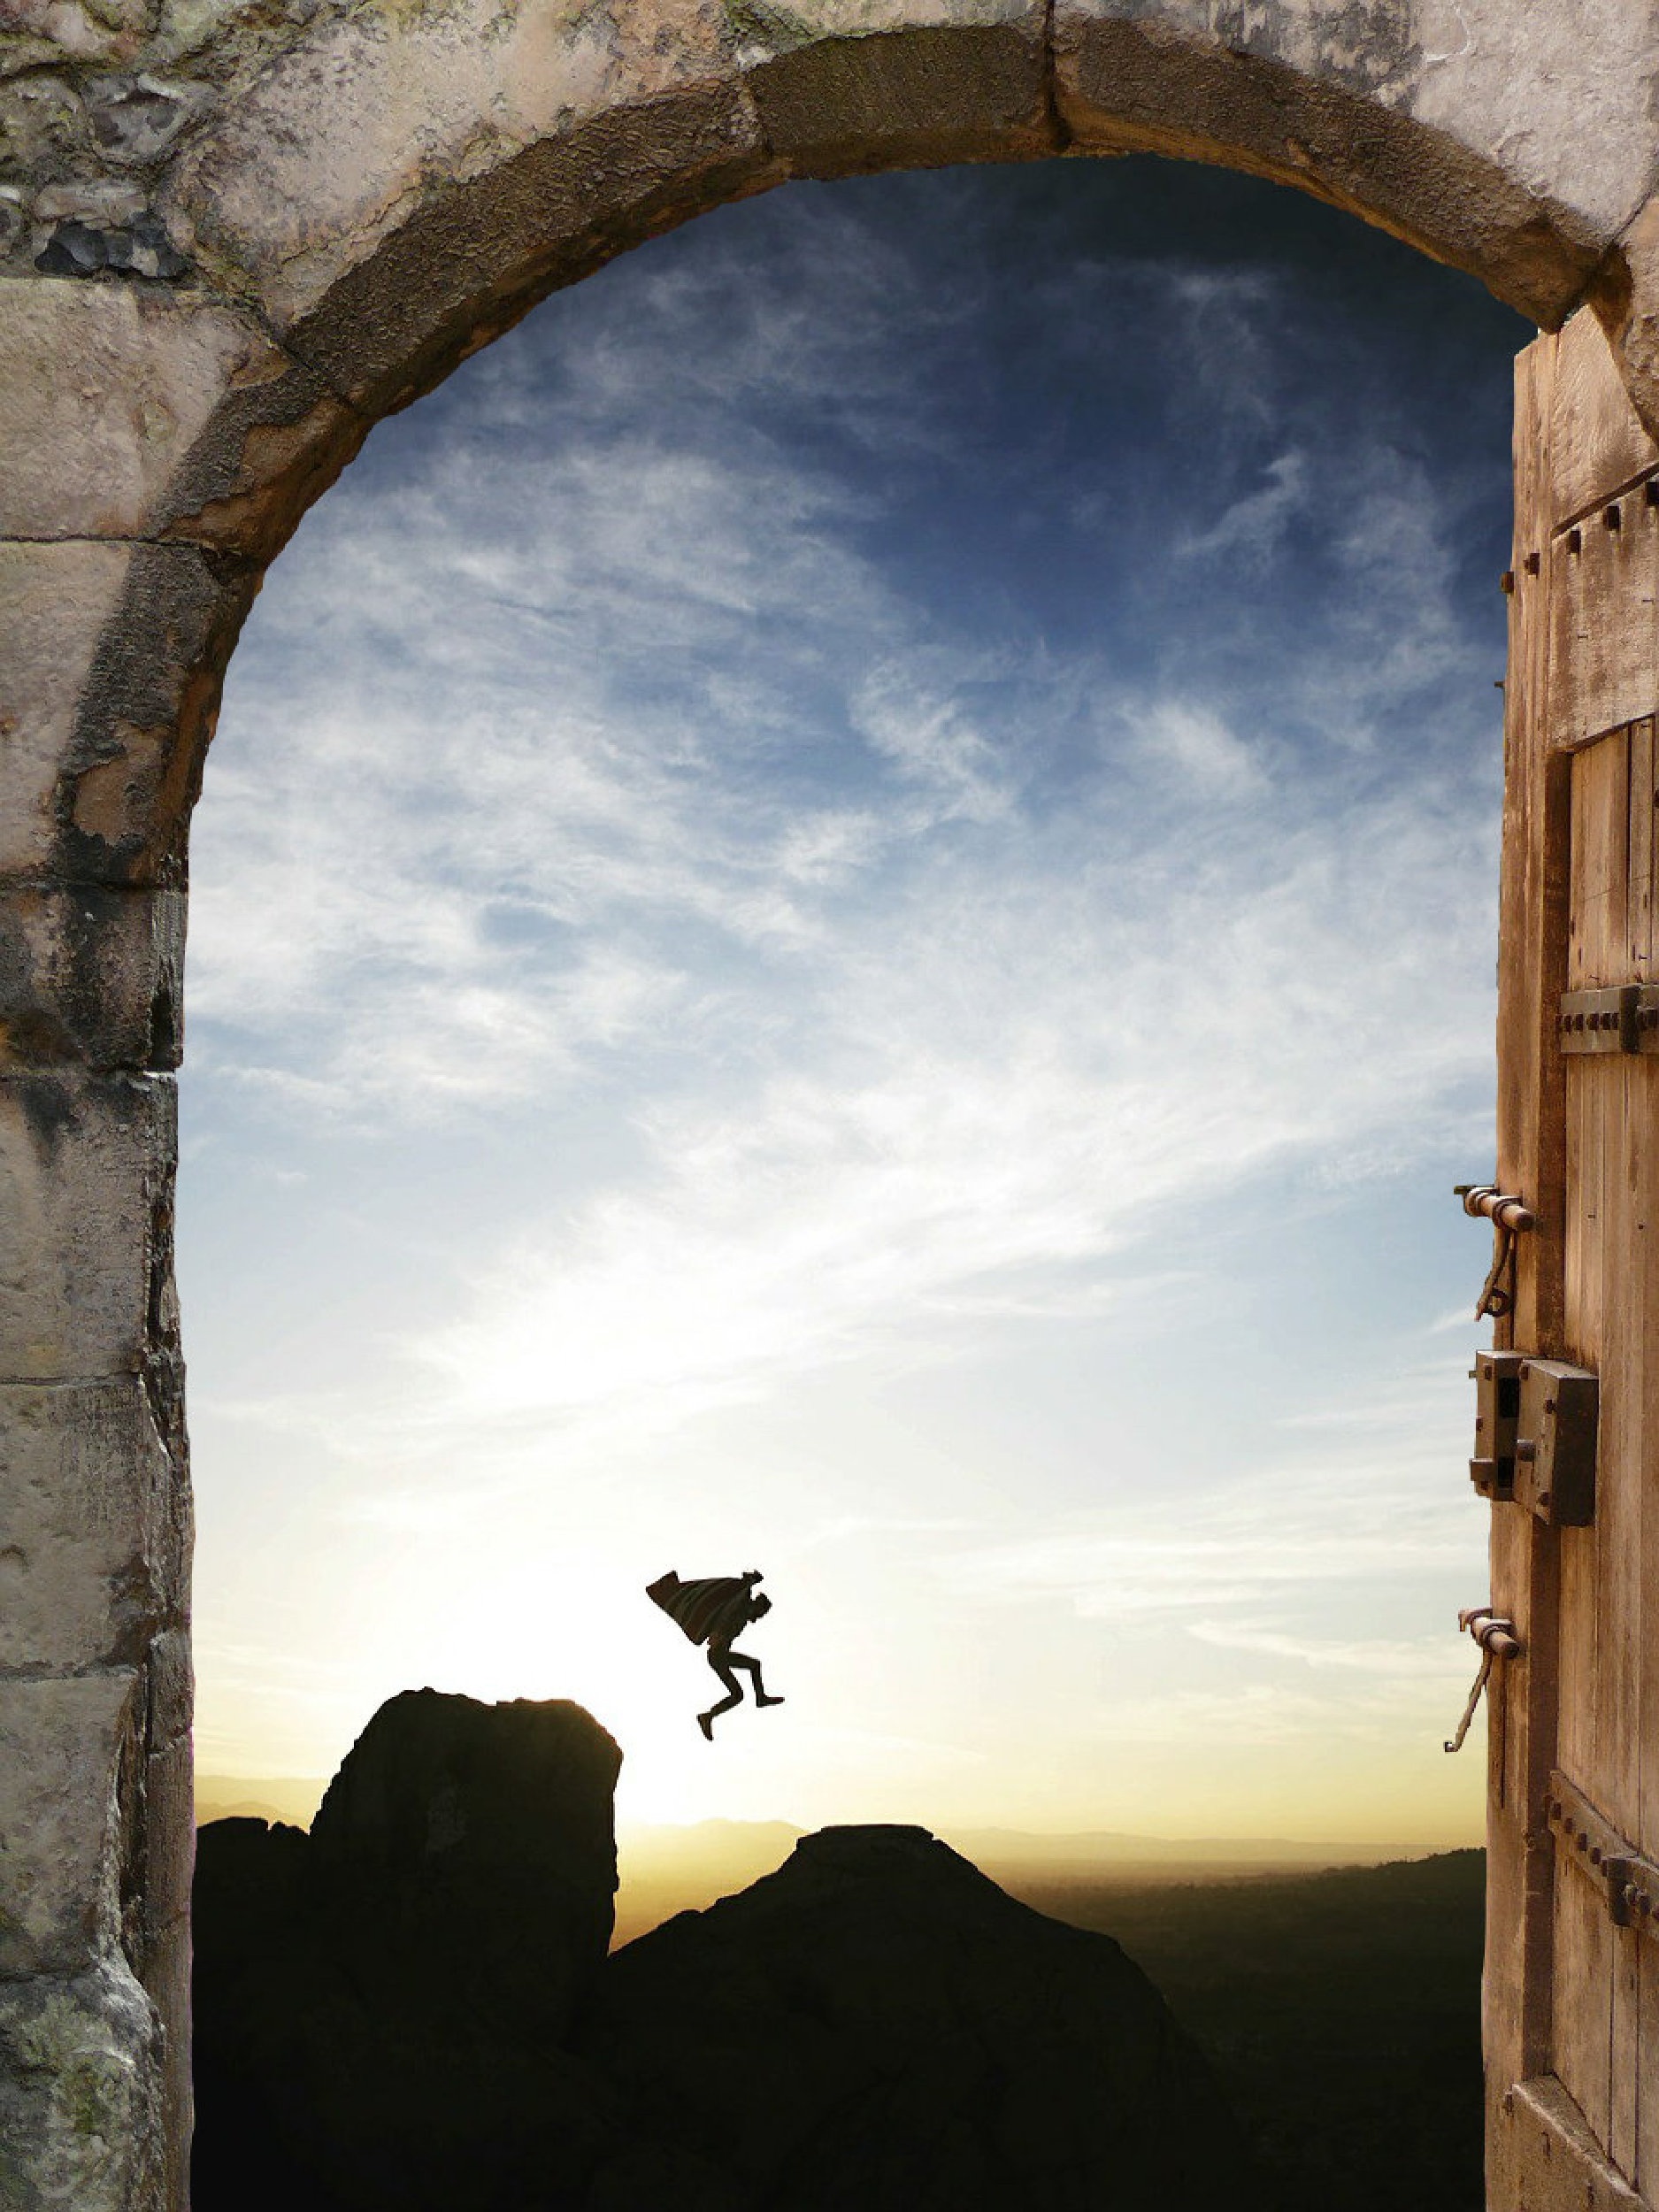
nature, rock, architecture, sky, wall, stone, arch, freedom, gate, door, goal, wooden door, temple, ruins, joy, luck, castle gate, ancient history